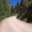
Label: road